History of architecture and art in Milan

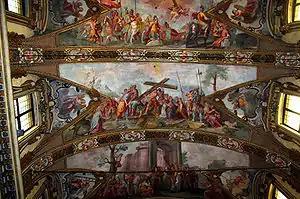
Carlone frescoes in Sant'Antonio Abate

The Milanese art scene of the second half of the 16th century must be analyzed by considering the particular position of the city: while for the Spanish Empire it represented a strategic military outpost, from the religious point of view it was at the center of the conflict between the Catholic and Reformed Churches. Consequently, the greatest contribution was made by religious art in the face of less civil artistic and architectural production. While in adopting the Mannerist style the city's patrons and artists had as a point of reference examples of central-Italian derivation, the city's location near Protestant Switzerland made Milan one of the main centers of the flowering and elaboration of Counter-Reformation art, thanks to the widespread action of St. Charles Borromeo.